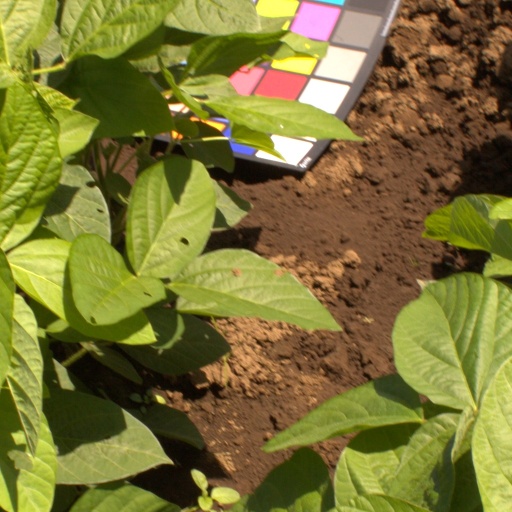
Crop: soybean